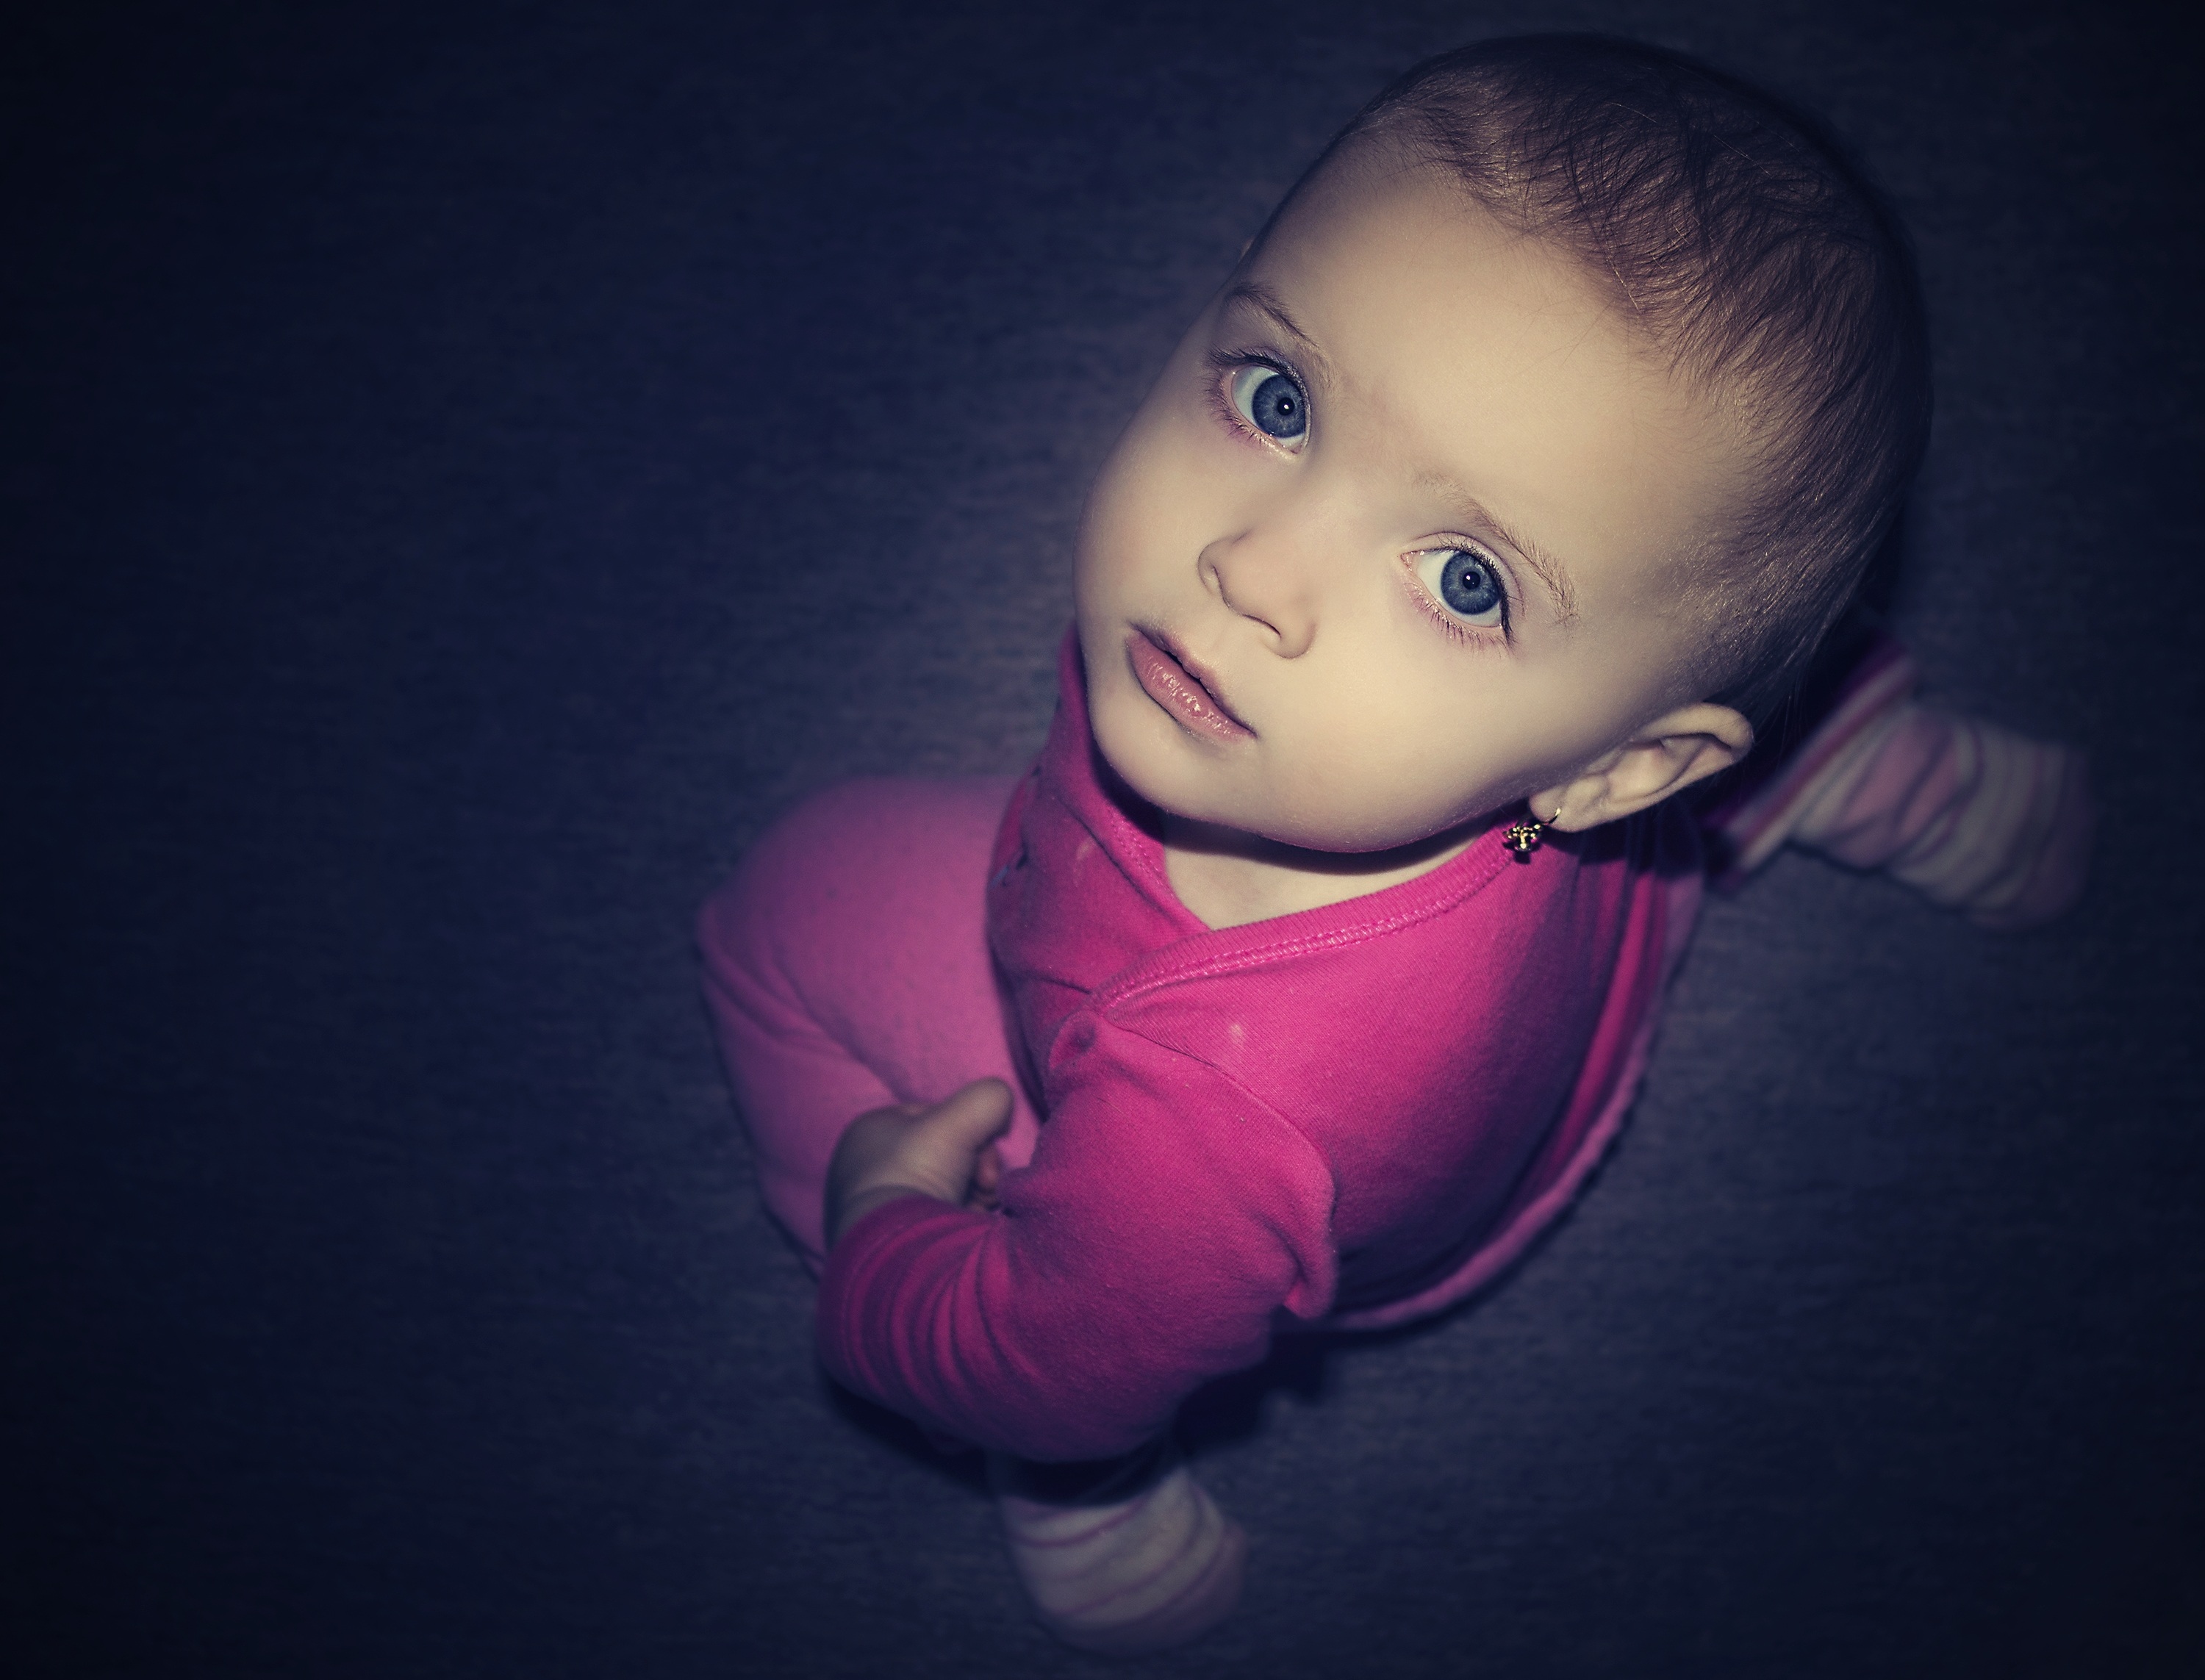
hand, person, girl, photography, play, sweet, isolated, portrait, young, color, small, child, darkness, blue, exercise, pink, facial expression, smile, life, caucasian, cheerful, face, children, fun, one, happy, infant, newborn, toddler, eye, head, little, skin, funny, beauty, beautiful, nice, organ, emotion, portrait photography, human positions